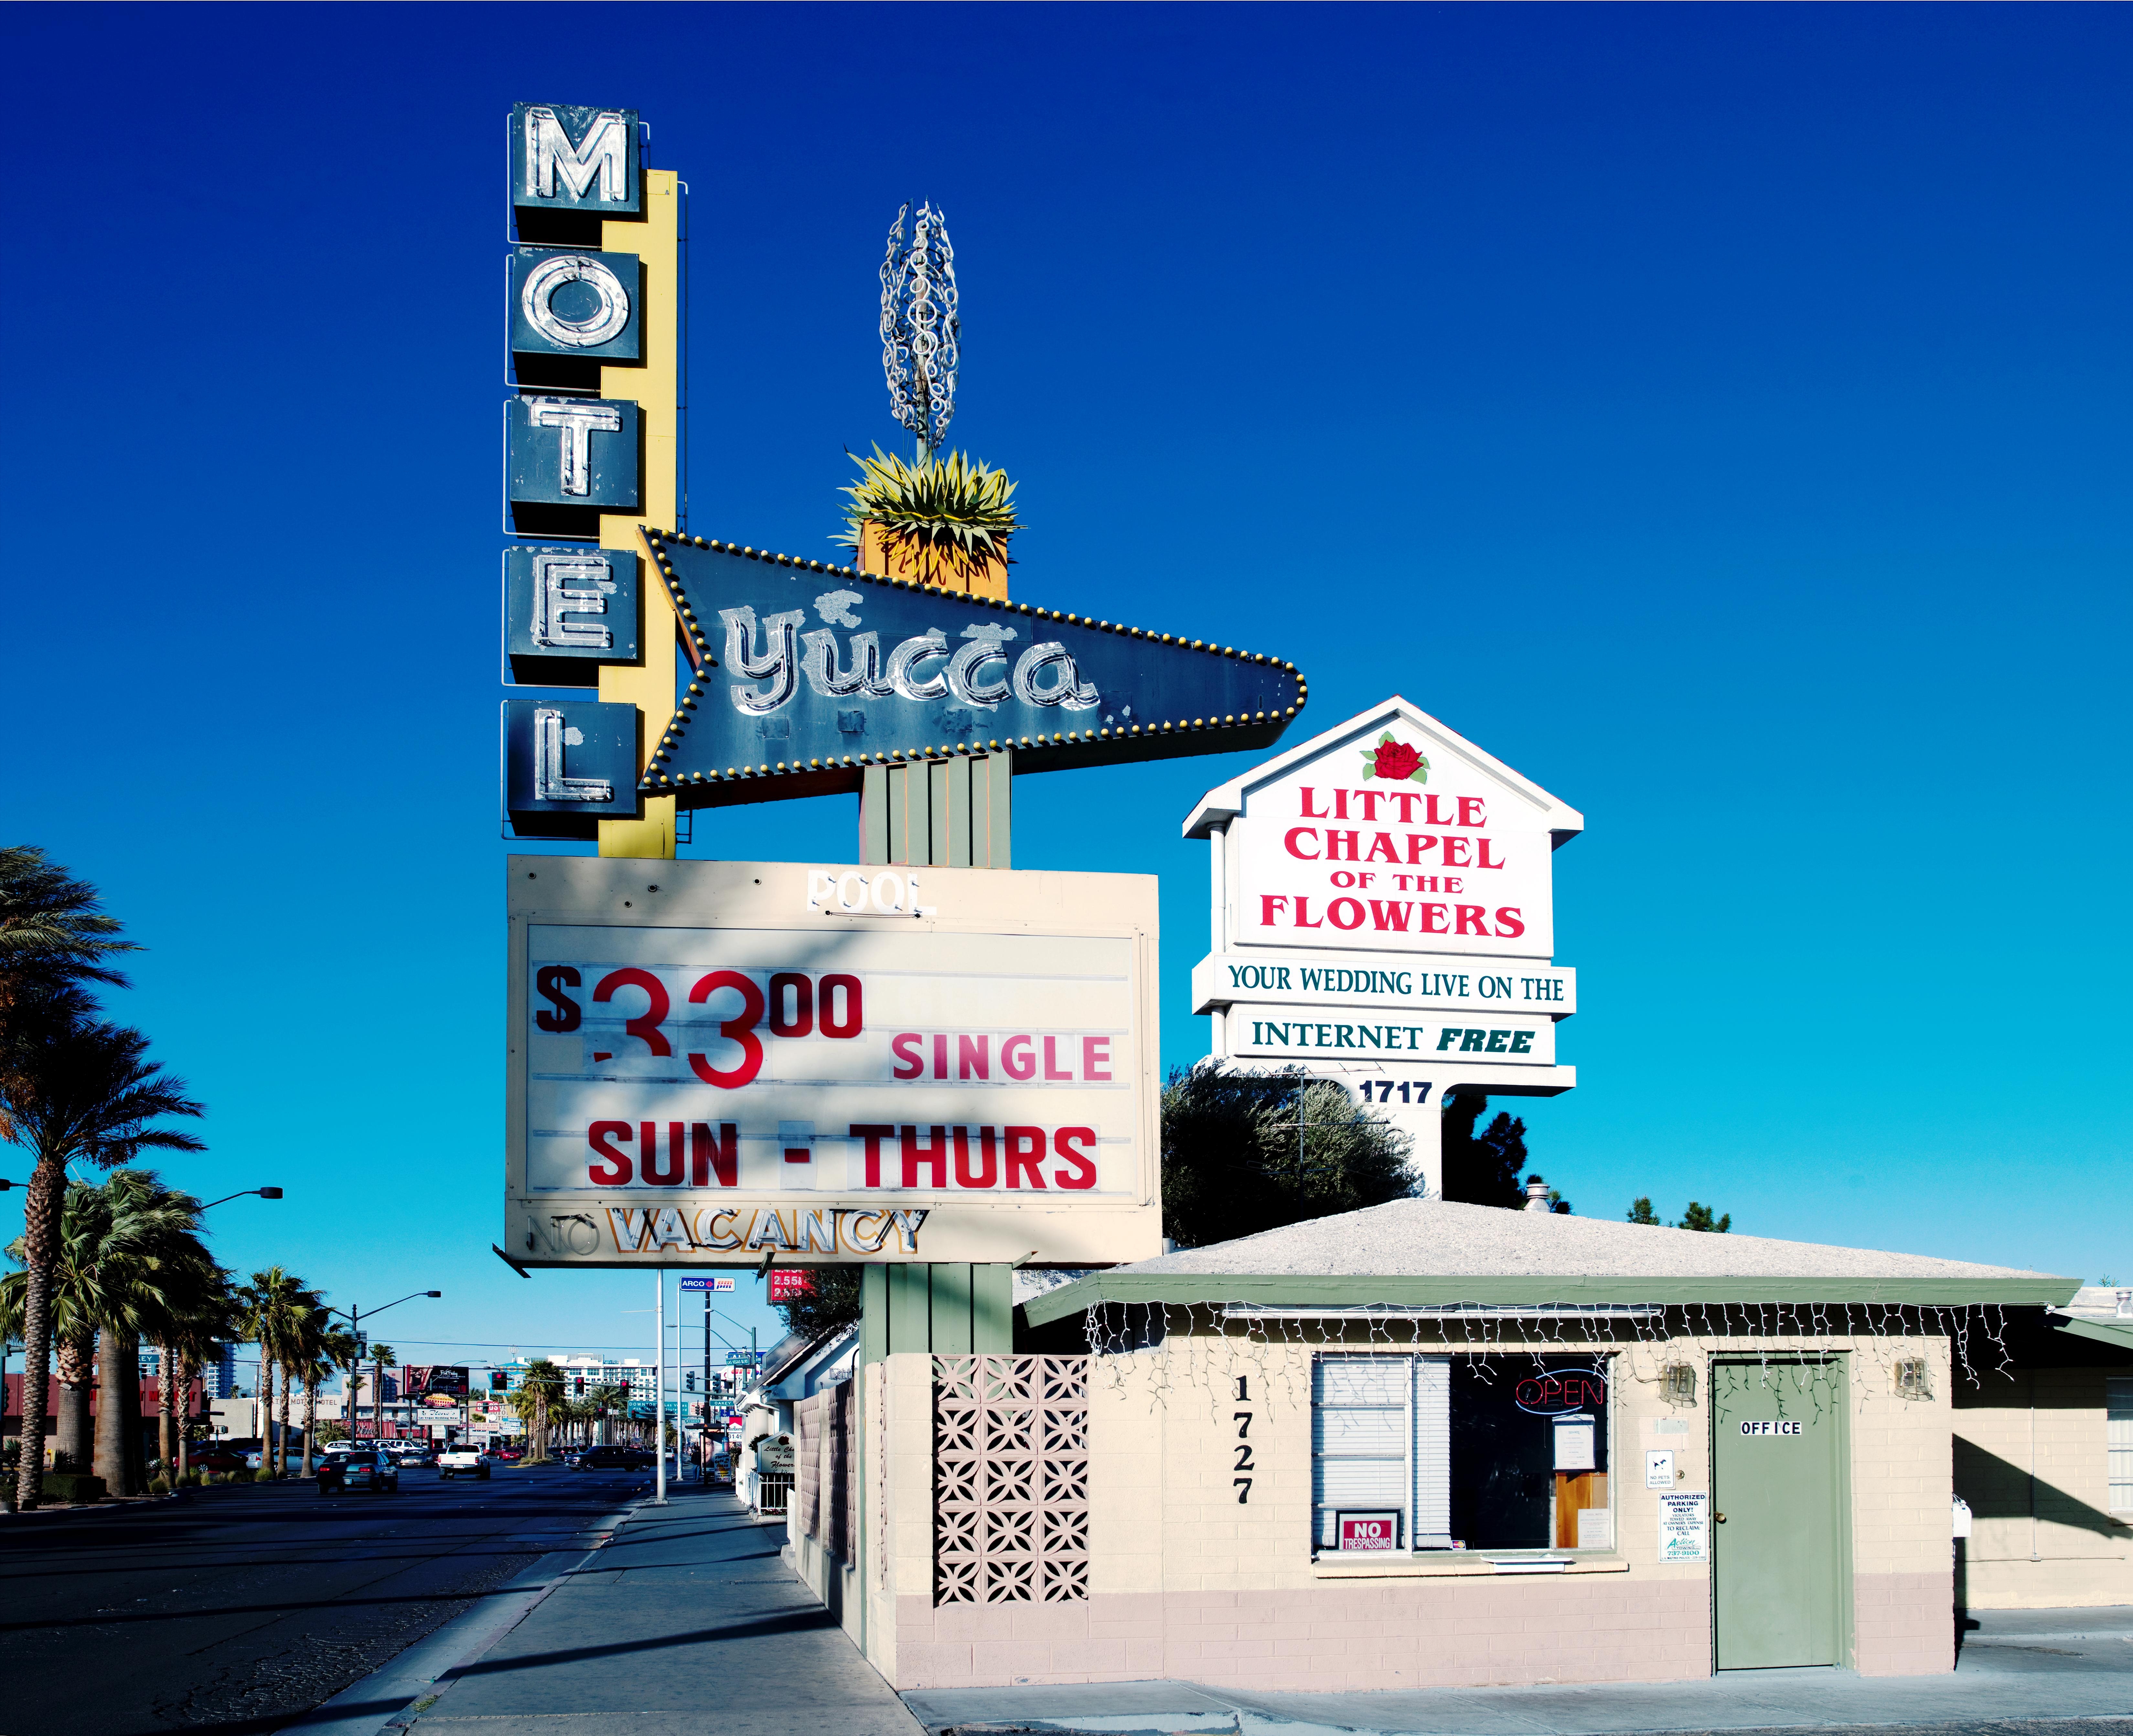
town, home, advertising, sign, motel, tower, usa, america, united states of america, landmark, chapel, signage, neon, united states, old house, hotel, advertisement, nevada, billboard, north america, las vegas, carol m highsmith, wedding chapel